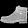
Label: Ankle boot